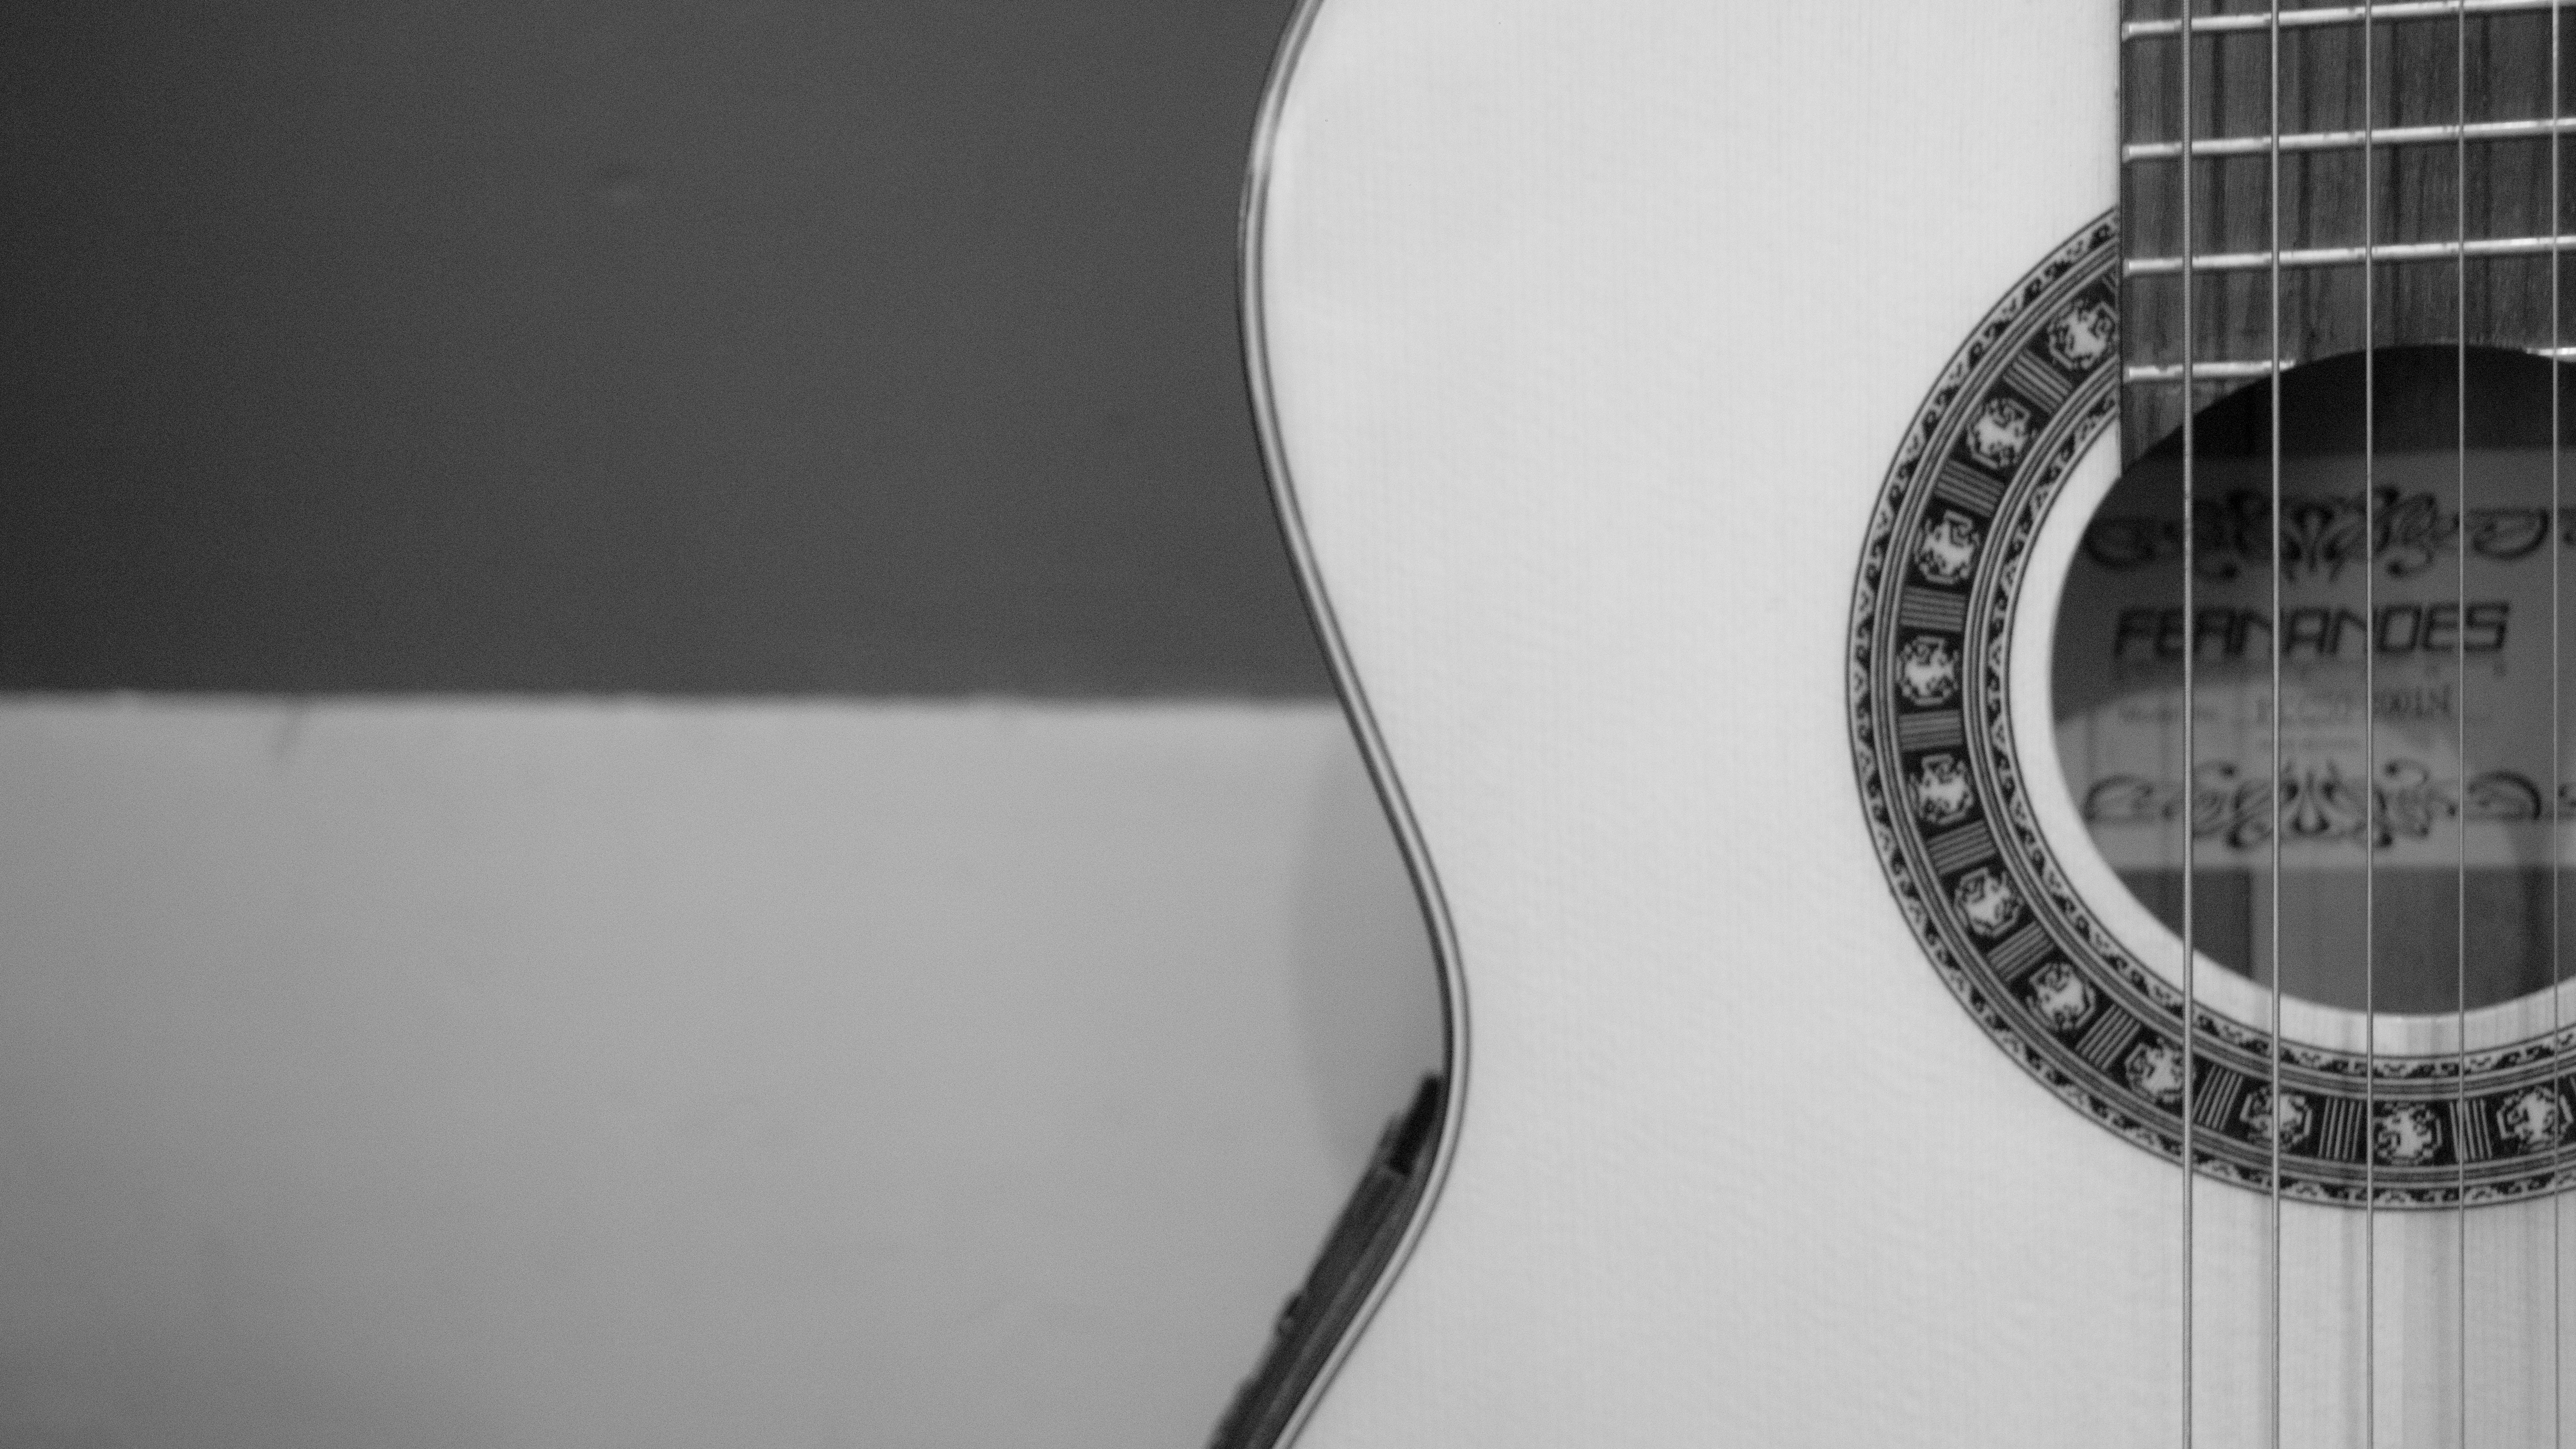
rock, music, black and white, white, photography, guitar, acoustic guitar, instrument, metal, musician, black, monochrome, electric guitar, musical instrument, brand, pin, spanish, guitarist, ropes, chord, frets, monochrome photography, string instrument, plucked string instruments